Dick Benschop

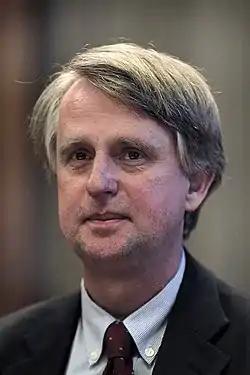
Benschop in 2012

Dirk Anne "Dick" Benschop (born 5 November 1957) is a Dutch corporate executive and politician of the Labour Party (PvdA). He served as State Secretary for European Affairs in the second Kok cabinet.